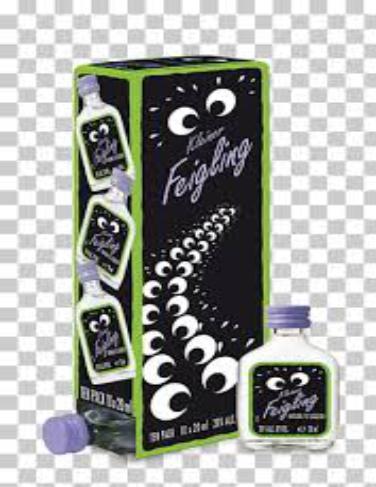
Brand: Kleiner Feigling
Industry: Food